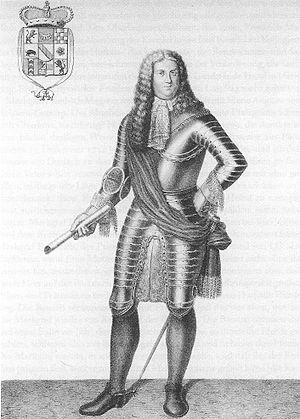
Frédéric VII Magnus, né le 23 septembre 1647 à Ueckermünde et mort le 25 juin 1709 au château de Durlach, fut margrave de Bade-Durlach de 1677 à sa mort.